Hull Pals

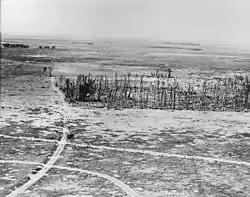
Oppy Wood from the air

The Somme Offensive was still going on at the end of October when 31st Division returned to the sector for the Battle of the Ancre, which was to be the last big operation of the year. Serre had still not been taken, and 92 Bde was assigned to the attack alongside 3rd Division (the rest of 31st Division was still too shattered to take part). A 48-hour preliminary bombardment began on 11 November, and the brigade moved into the trenches on the night of 12/13, along communication trenches clogged with mud. Zero hour was 05.30 on 13 November, and 12th and 13th East Yorks led the way up the slope towards Serre, with 11th Bn in close support and 10th providing flank guards and carrying parties. Fog, light rain and a smokescreen reduced visibility to a few yards, and initially the two battalions had little difficulty, 12th Bn achieving their objectives within 20 minutes. The first wave of 13th Bn took the German front trench, and the following waves reached the second trench, but the battalion of 3rd Division to their right was in difficulties and could not get across No man's land. The third wave of 13th Bn took the German third trench, but were counter-attacked from their right and cut off, about 50 men being taken prisoner. 12th and 13th Bns held on in the captured trenches, but 3rd Division made no progress. Small-scale fighting went on all day, and Private John Cunningham of 12th Bn won a Victoria Cross (VC) for fighting on alone when all the rest of his team of bombers became casualties. A Lewis gun team from 10th Bn stopped an attack on the left flank of 12th Bn. By the end of the day both battalions had been driven back to their starting positions. Only two of the 16 officers of 12th Bn who had gone into the attack remained unwounded. The brigade suffered over 800 casualties, mostly in the two attacking battalions.